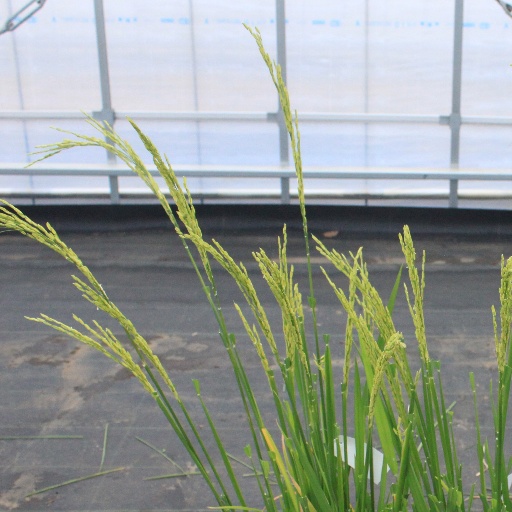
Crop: rice